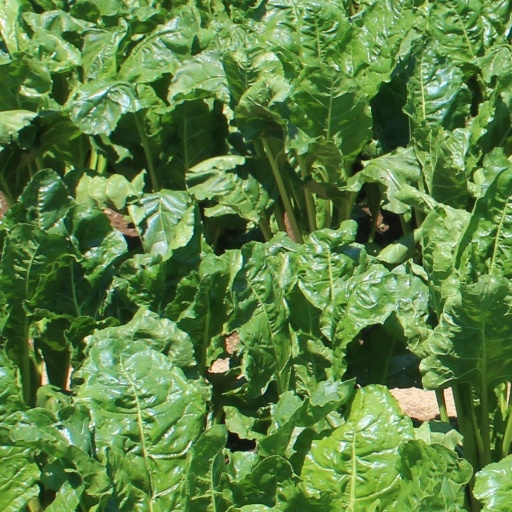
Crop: sugar beet